Commander, Naval Surface Force Pacific

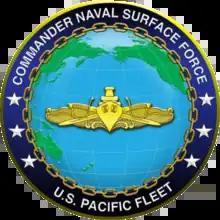
COMNAVSURFPAC logo

The Commander, Naval Surface Force Pacific (COMNAVSURFPAC) is the type commander for the Surface Force under the United States Pacific Fleet. The COMNAVSURFPAC is also the Commander, Naval Surface Forces (COMNAVSURFOR) and the Commander, Surface Warfare Enterprise. The position is typically held by a Vice-Admiral. From 1978 onwards, the headquarters has been located at Naval Amphibious Base Coronado, Coronado, California.